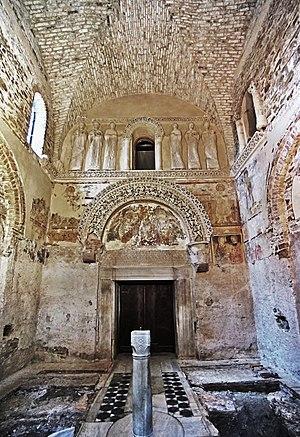
Le duché du Frioul fut un des États institués par les Lombards en Italie au haut Moyen Âge. Fondé en 568 sous le dux Gisulf Iᵉʳ, neveu du roi Alboïn, il s'étendait sur la région actuelle de Frioul, nommée d'après la résidence ducale à Forum Iulii. Le duché faisait une partie intégrante de la Lombardie majeure ; les ducs Ratchis et Aistolf portent même le titre de roi des Lombards. Après que le royaume fut conquis par Charlemagne et le dernier duc Rotgaud a été vaincu en 776, le Frioul est devenu une marche de l'Empire carolingien appartenant aux possessions du roi Pépin d'Italie.
Art préroman ou plus souvent Architecture préromane sont des expressions employées pour désigner les œuvres construites durant la période qui s'étend entre la fin de l'art paléochrétien et les premiers arts romans vers l'an mille. La chute de l'Empire en Occident met fin à une certaine homogénéité architecturale, tandis que dans l'Empire romain d'Orient autour de Constantinople se développe l'art byzantin avec Justinien.